Ballistic shield

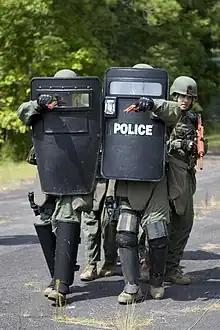
United States Marine Corps Military Police Special Reaction Team officers carrying ballistic shields during a training exercise

A ballistic shield, also called a tactical shield or bulletproof shield, is a protection device deployed by police, paramilitaries, and armed forces that are designed to stop or deflect bullets and other projectiles fired at their carrier. Ballistic shields also protect from less serious threats such as thrown items. Ballistic shields are similar to riot shields, but offer greater protection and are typically used by special units or in situations where riot shields would not offer adequate protection.